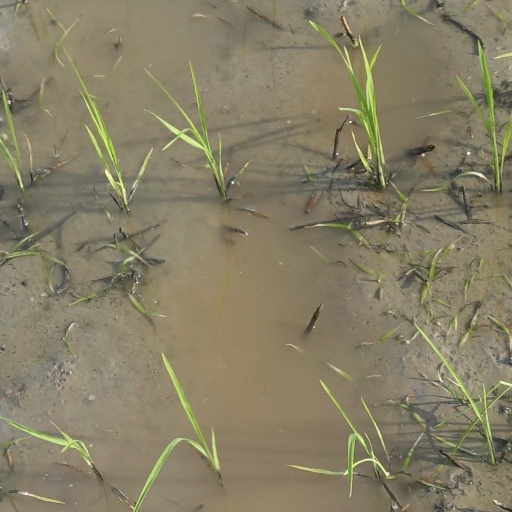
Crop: rice